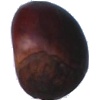
Label: Chestnut 1